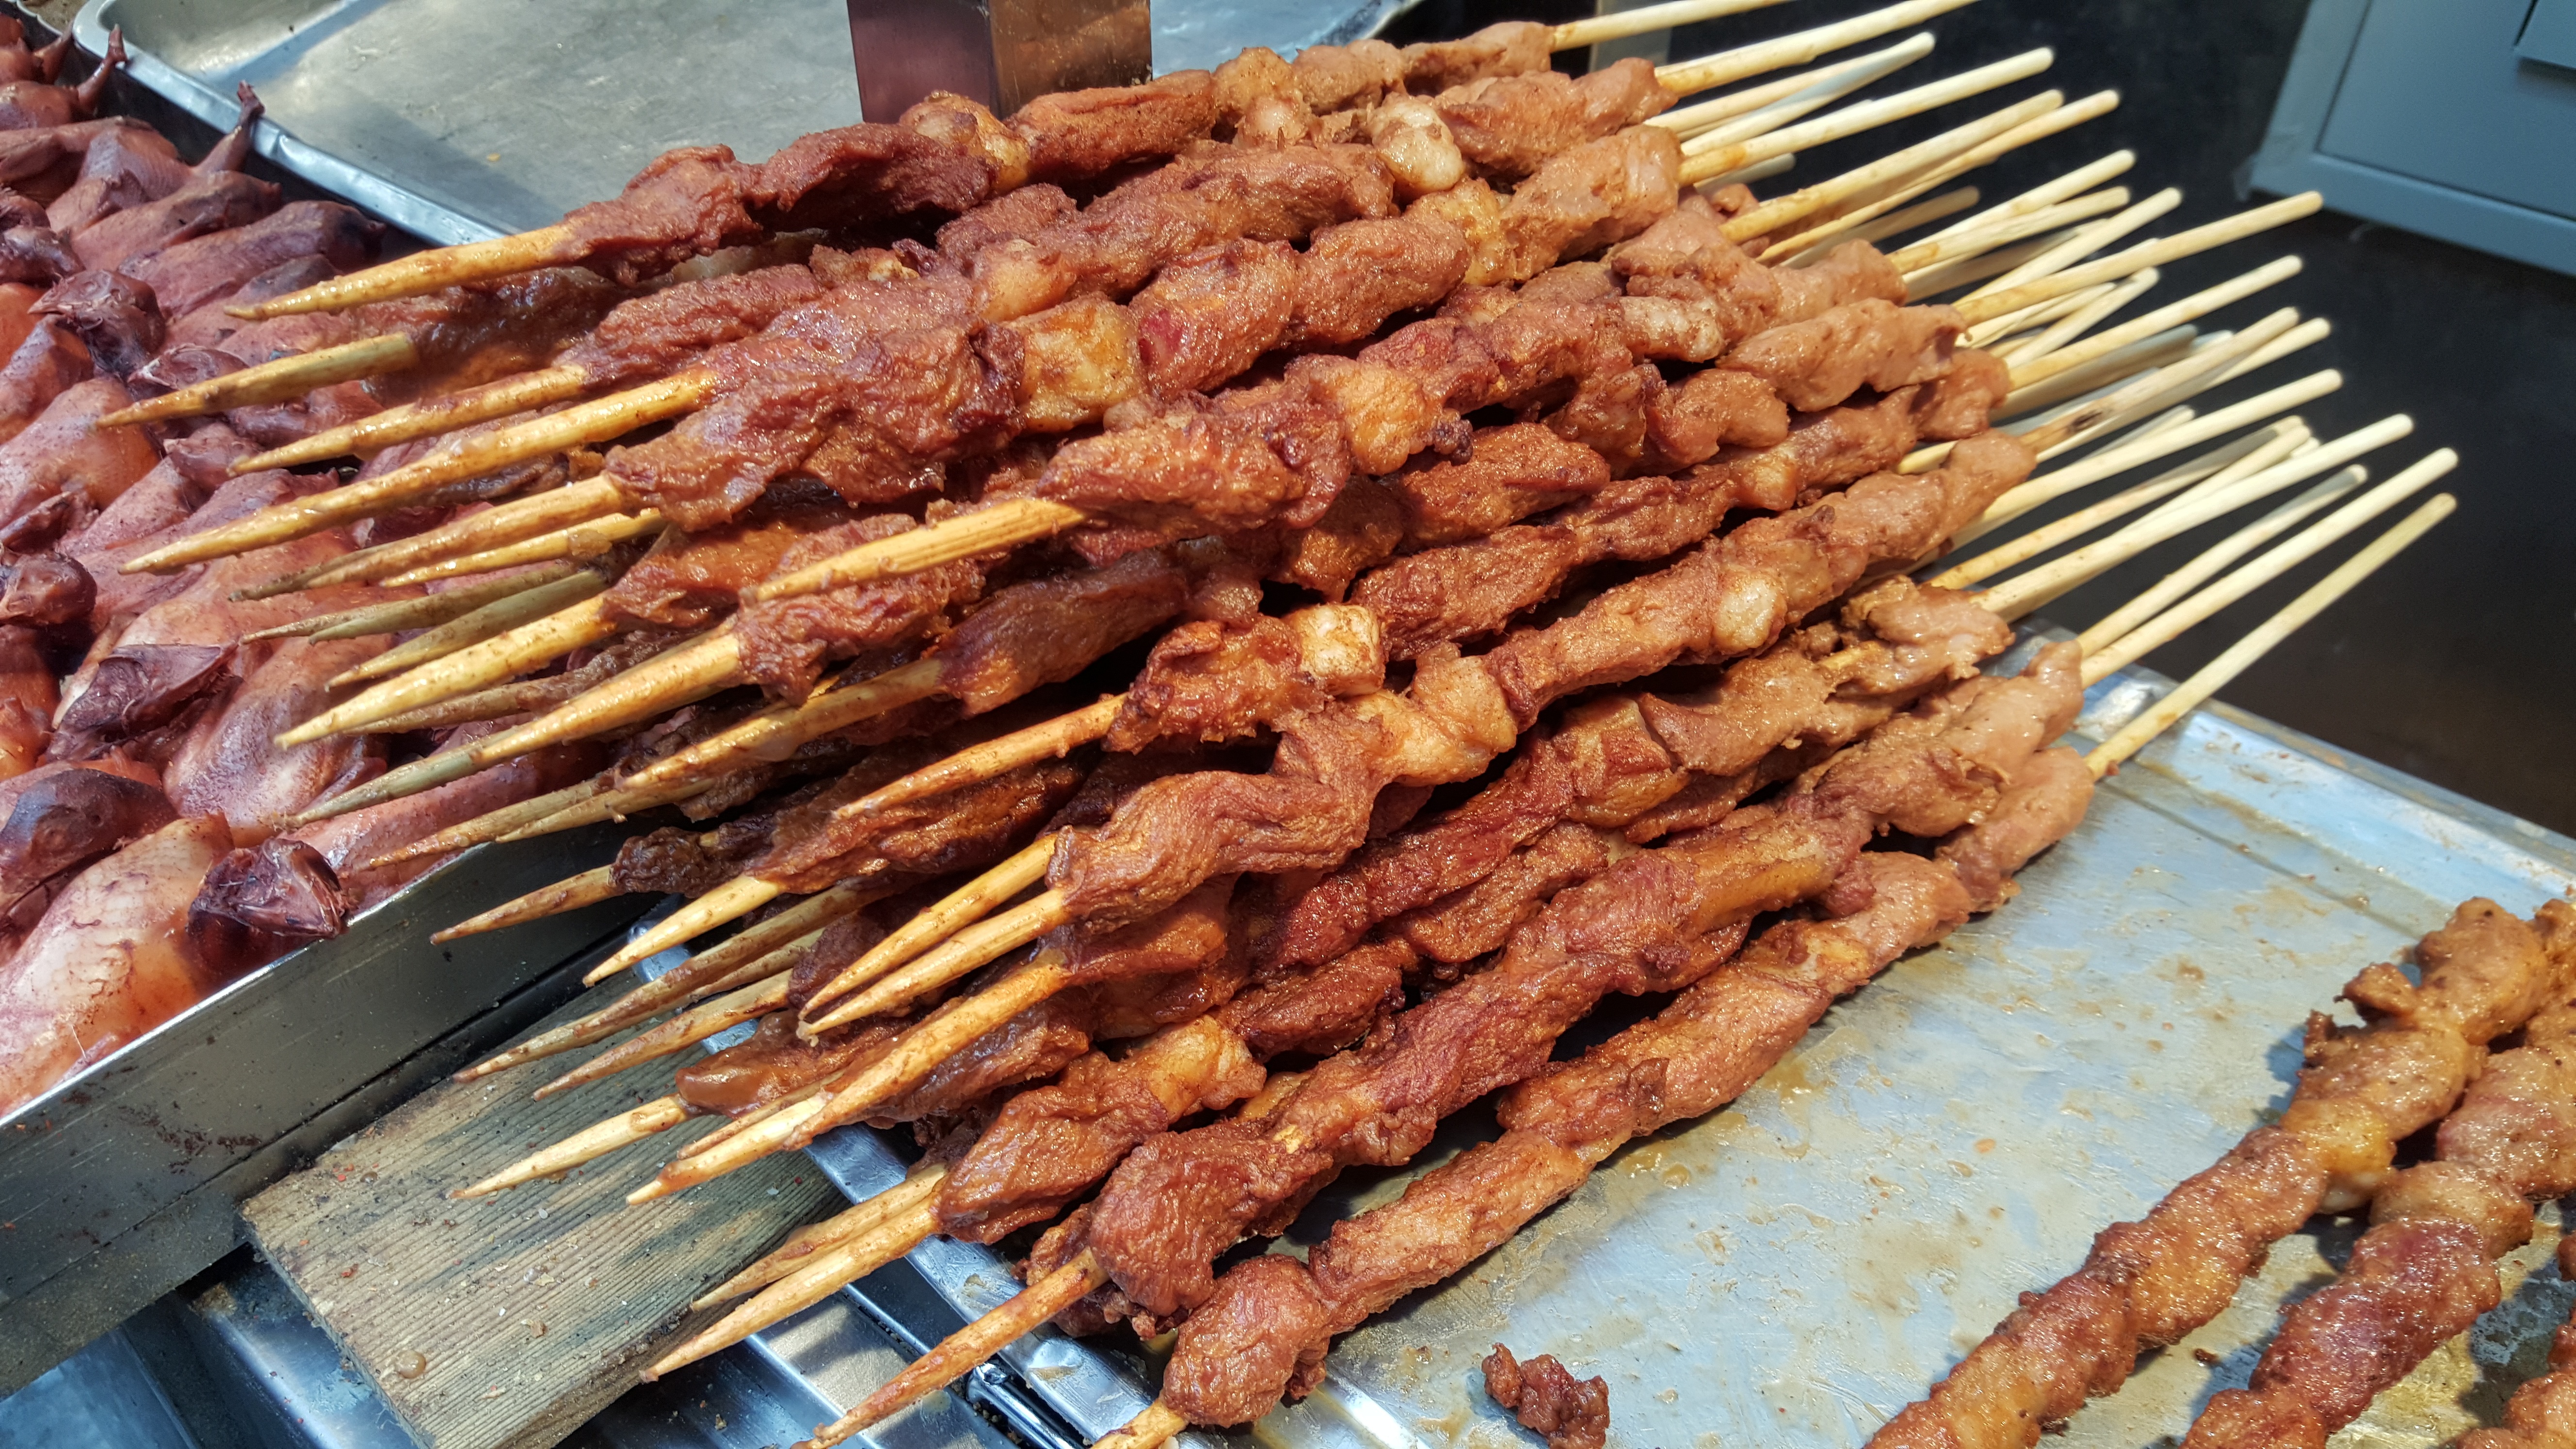
dish, food, produce, meat, pork, cuisine, asian food, kebab, chinese cuisine, grilling, chinese food, grilled food, street meat, animal source foods